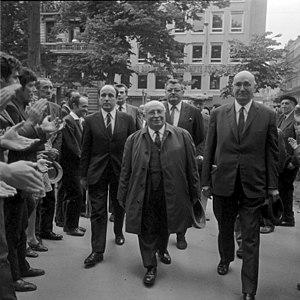
Square Charles-de-Gaulle. 23 mai 1969. Vue de messieurs Jacques Duclos, sénateur communiste, candidat à l'élection présidentielle, Jean Llante, premier secrétaire de la fédération communiste de la Haute Garonne, et Jean-Baptiste Doumeng, maire communiste de Noé (Haute-Garonne), lors d'un dépôt de gerbe devant la statue de Jean-Jaurès, à l'occasion de la campagne des élections présidentielles.
Jean Llante, né le 9 décembre 1914 à Saint-Laurent-de-Cerdans et mort le 28 octobre 1985 à Toulouse, est un homme politique français. Membre du Parti communiste français, il est député de l'Aude, puis de Haute-Garonne sous la IVᵉ République.